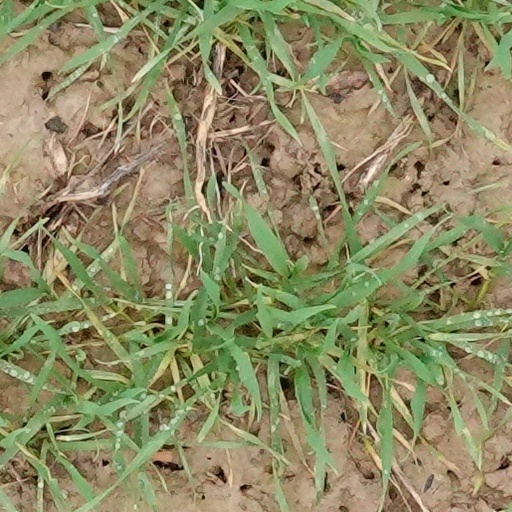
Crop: wheat